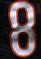
Number: 8